René Viviani

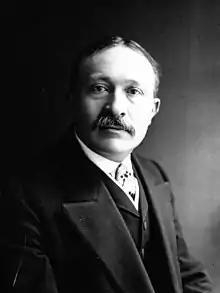
Viviani in 1912

Jean Raphaël Adrien René Viviani (8 November 18637 September 1925) was a French politician of the Third Republic, who served as Prime Minister for the first year of World War I. He was born in Sidi Bel Abbès, in French Algeria. In France he sought to protect the rights of socialists and trade union workers.